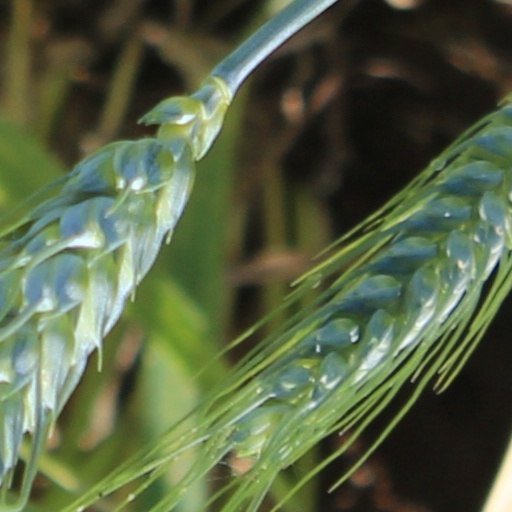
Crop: wheat